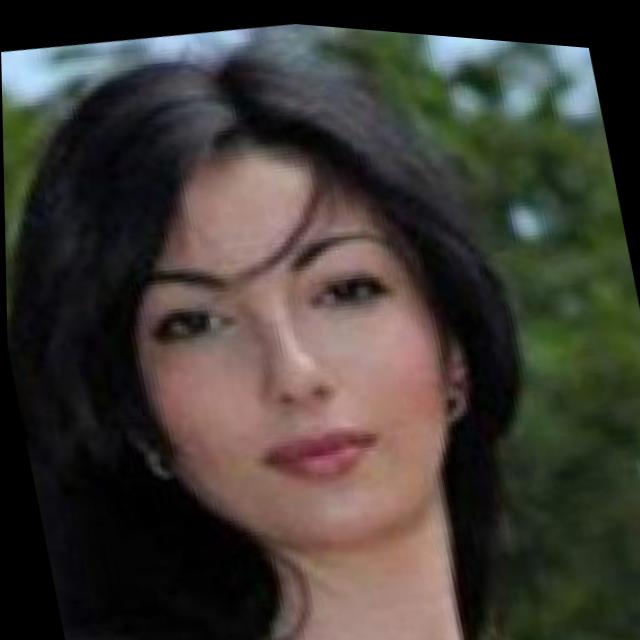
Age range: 21-44